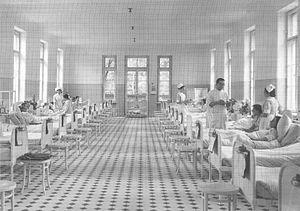
L’Hôpital juif de Varsovie est un établissement médical juif fonctionnant à Varsovie dans les années 1902-1943. Pendant plusieurs années il a été considéré comme l’un des meilleurs et des plus modernes hôpitaux en Pologne.